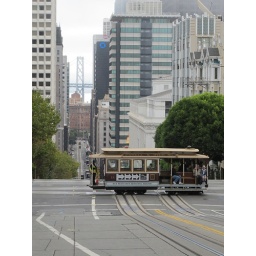
This is where the cable car lines cross in San Francisco.